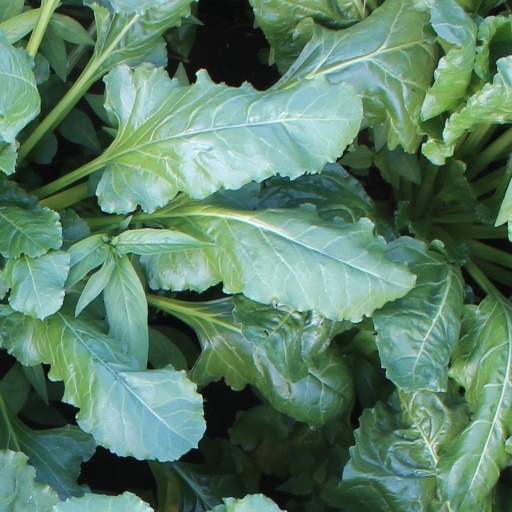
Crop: sugar beet